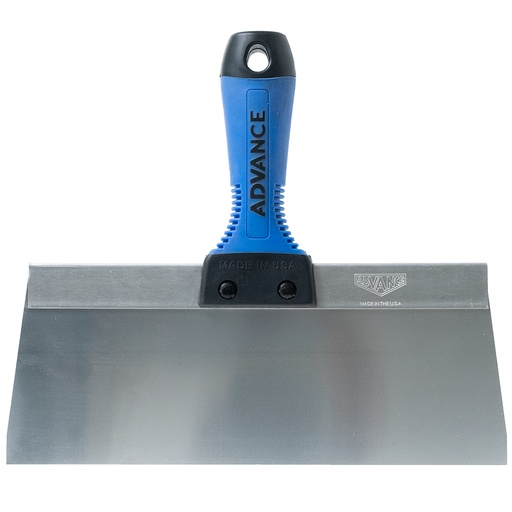
Advance Equipment Cool Grip Ii Taping Knives
Brand: Advance Equipment
CONTOURED SOFT GRIP HANDLES FOR COMFORT FOR DRYWALL PROFESSIONALS Flexible blue spring steel, lacquer dipped or stainless steel held in aluminum rib. Soft overlay molded to newly designed smaller polypropylene handle is riveted directly to blade. Handle surface reduces hand moisture to improve your grip. Better ergonomics and less hand fatigue. Available in Blue Steel and Stainless Steel. Made in U.S.A. Blue Steel 36606 – 6 in. 36608 – 8 in. 36610 – 10 in. 36612 – 12 in. 36614 – 14 in. Stainless Steel 37706 – 6 in. 37708 – 8 in. 37710 – 10 in. 37712 – 12 in. 37714 – 14 in.
Category: Hardware > Tools > Putty Knives & Scrapers